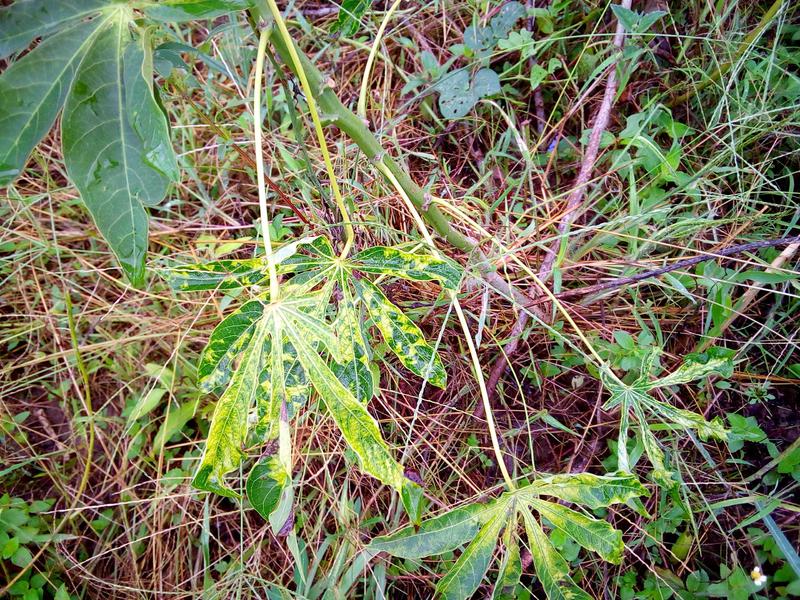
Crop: cassava
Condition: mosaic_disease